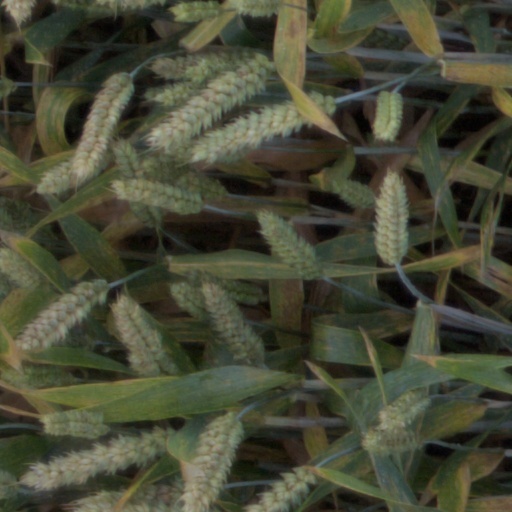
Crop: wheat